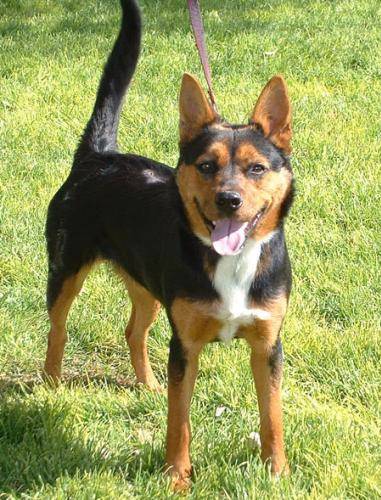
Label: dog